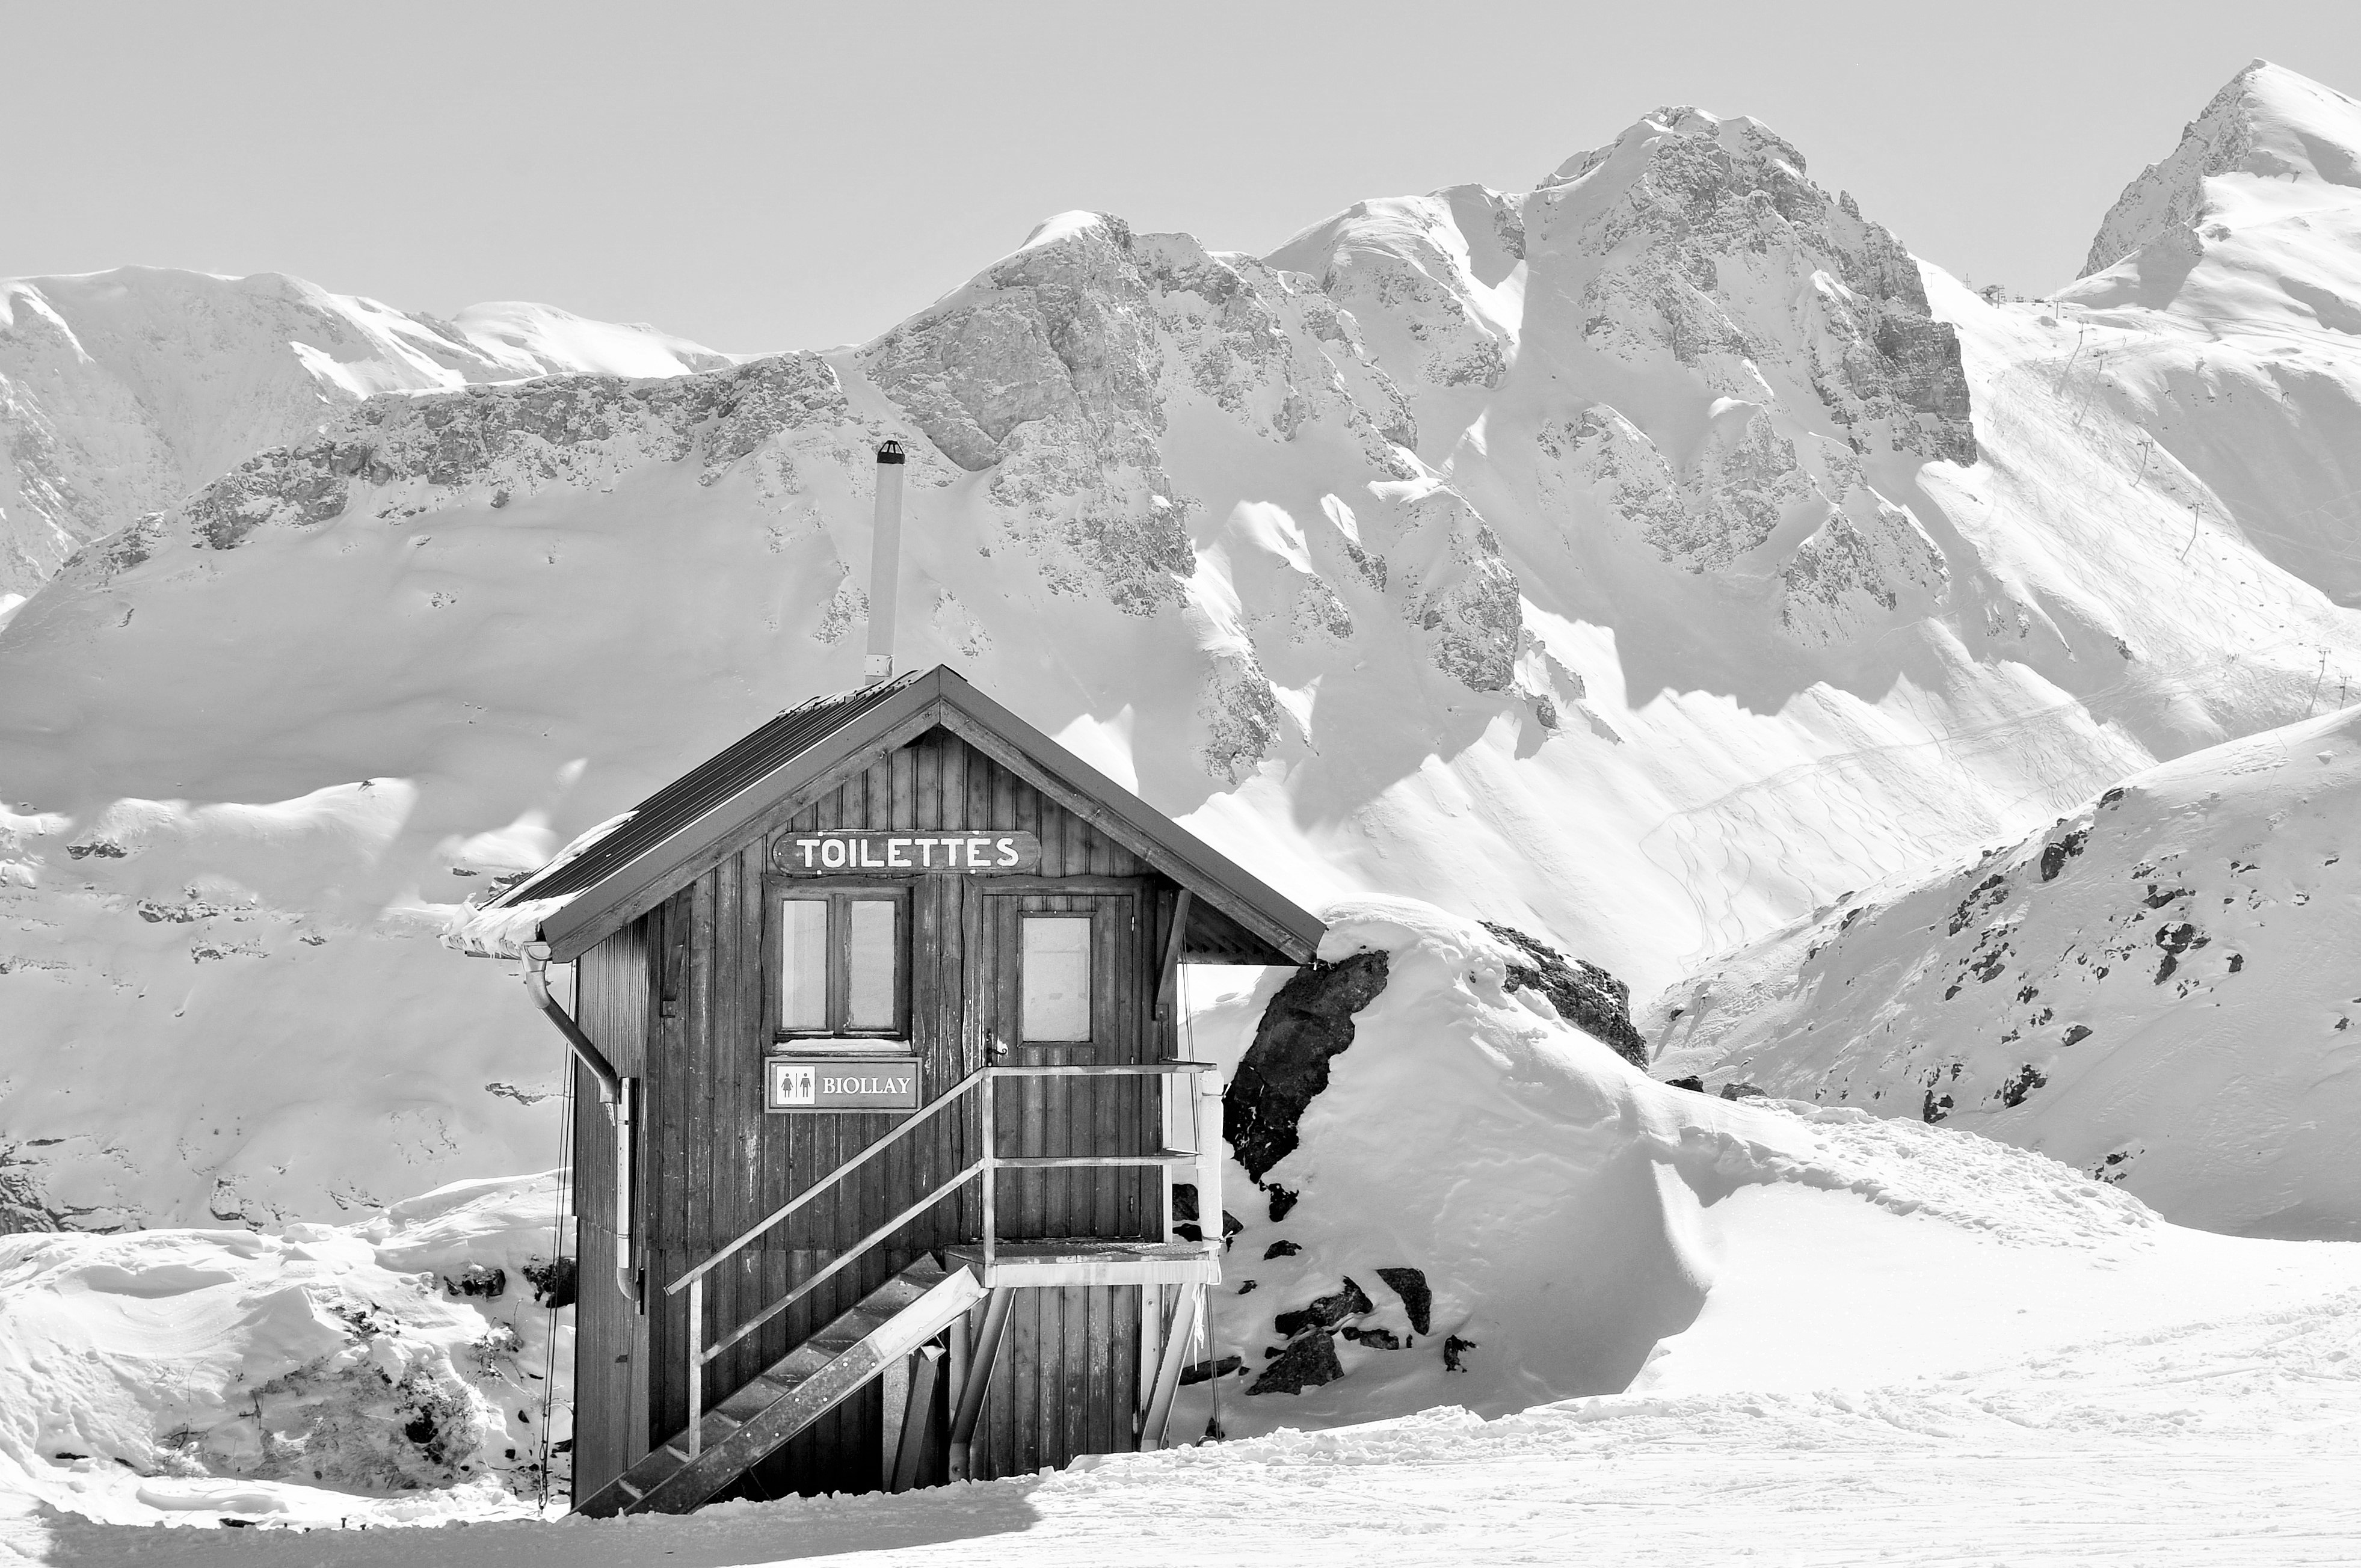
landscape, nature, mountain, snow, winter, black and white, white, mountain range, france, weather, snowy, monochrome, season, summit, mountaineering, winter landscape, chair lift, alps, ski, blizzard, chalet, high alps, haute savoie, monochrome photography, ski equipment, courchevel, les 3 vall es, mountainous landforms, geological phenomenon